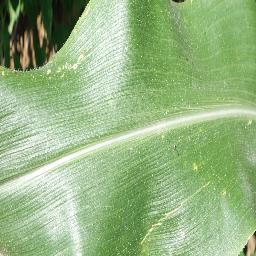
Label: Corn___healthy